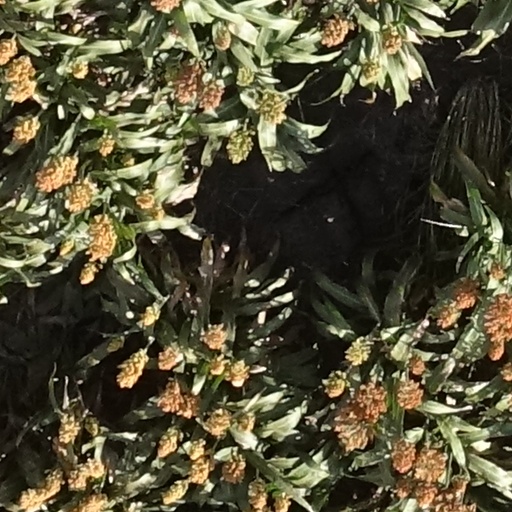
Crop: sorghum